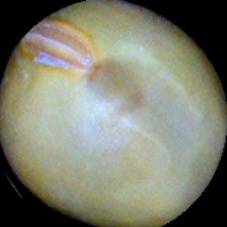
Label: Immature